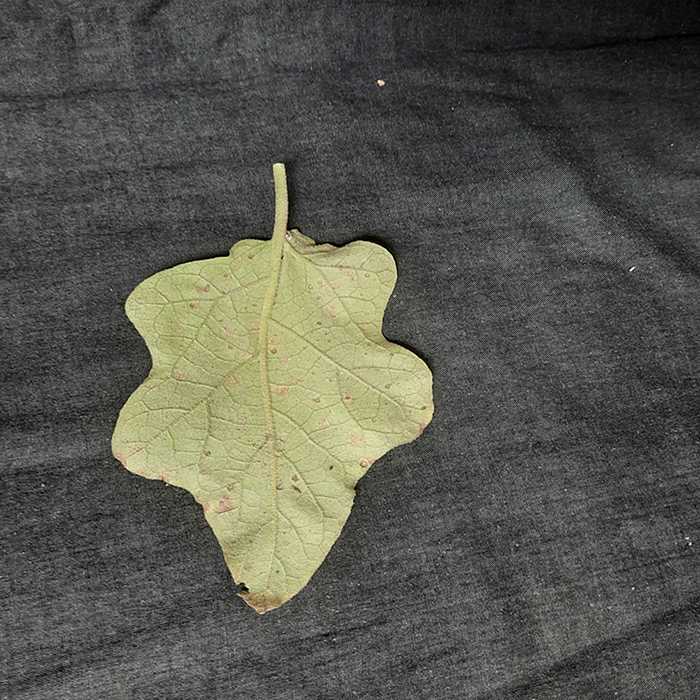
Plant: Eggplant
Label: Eggplant Cercopora leaf spot